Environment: real
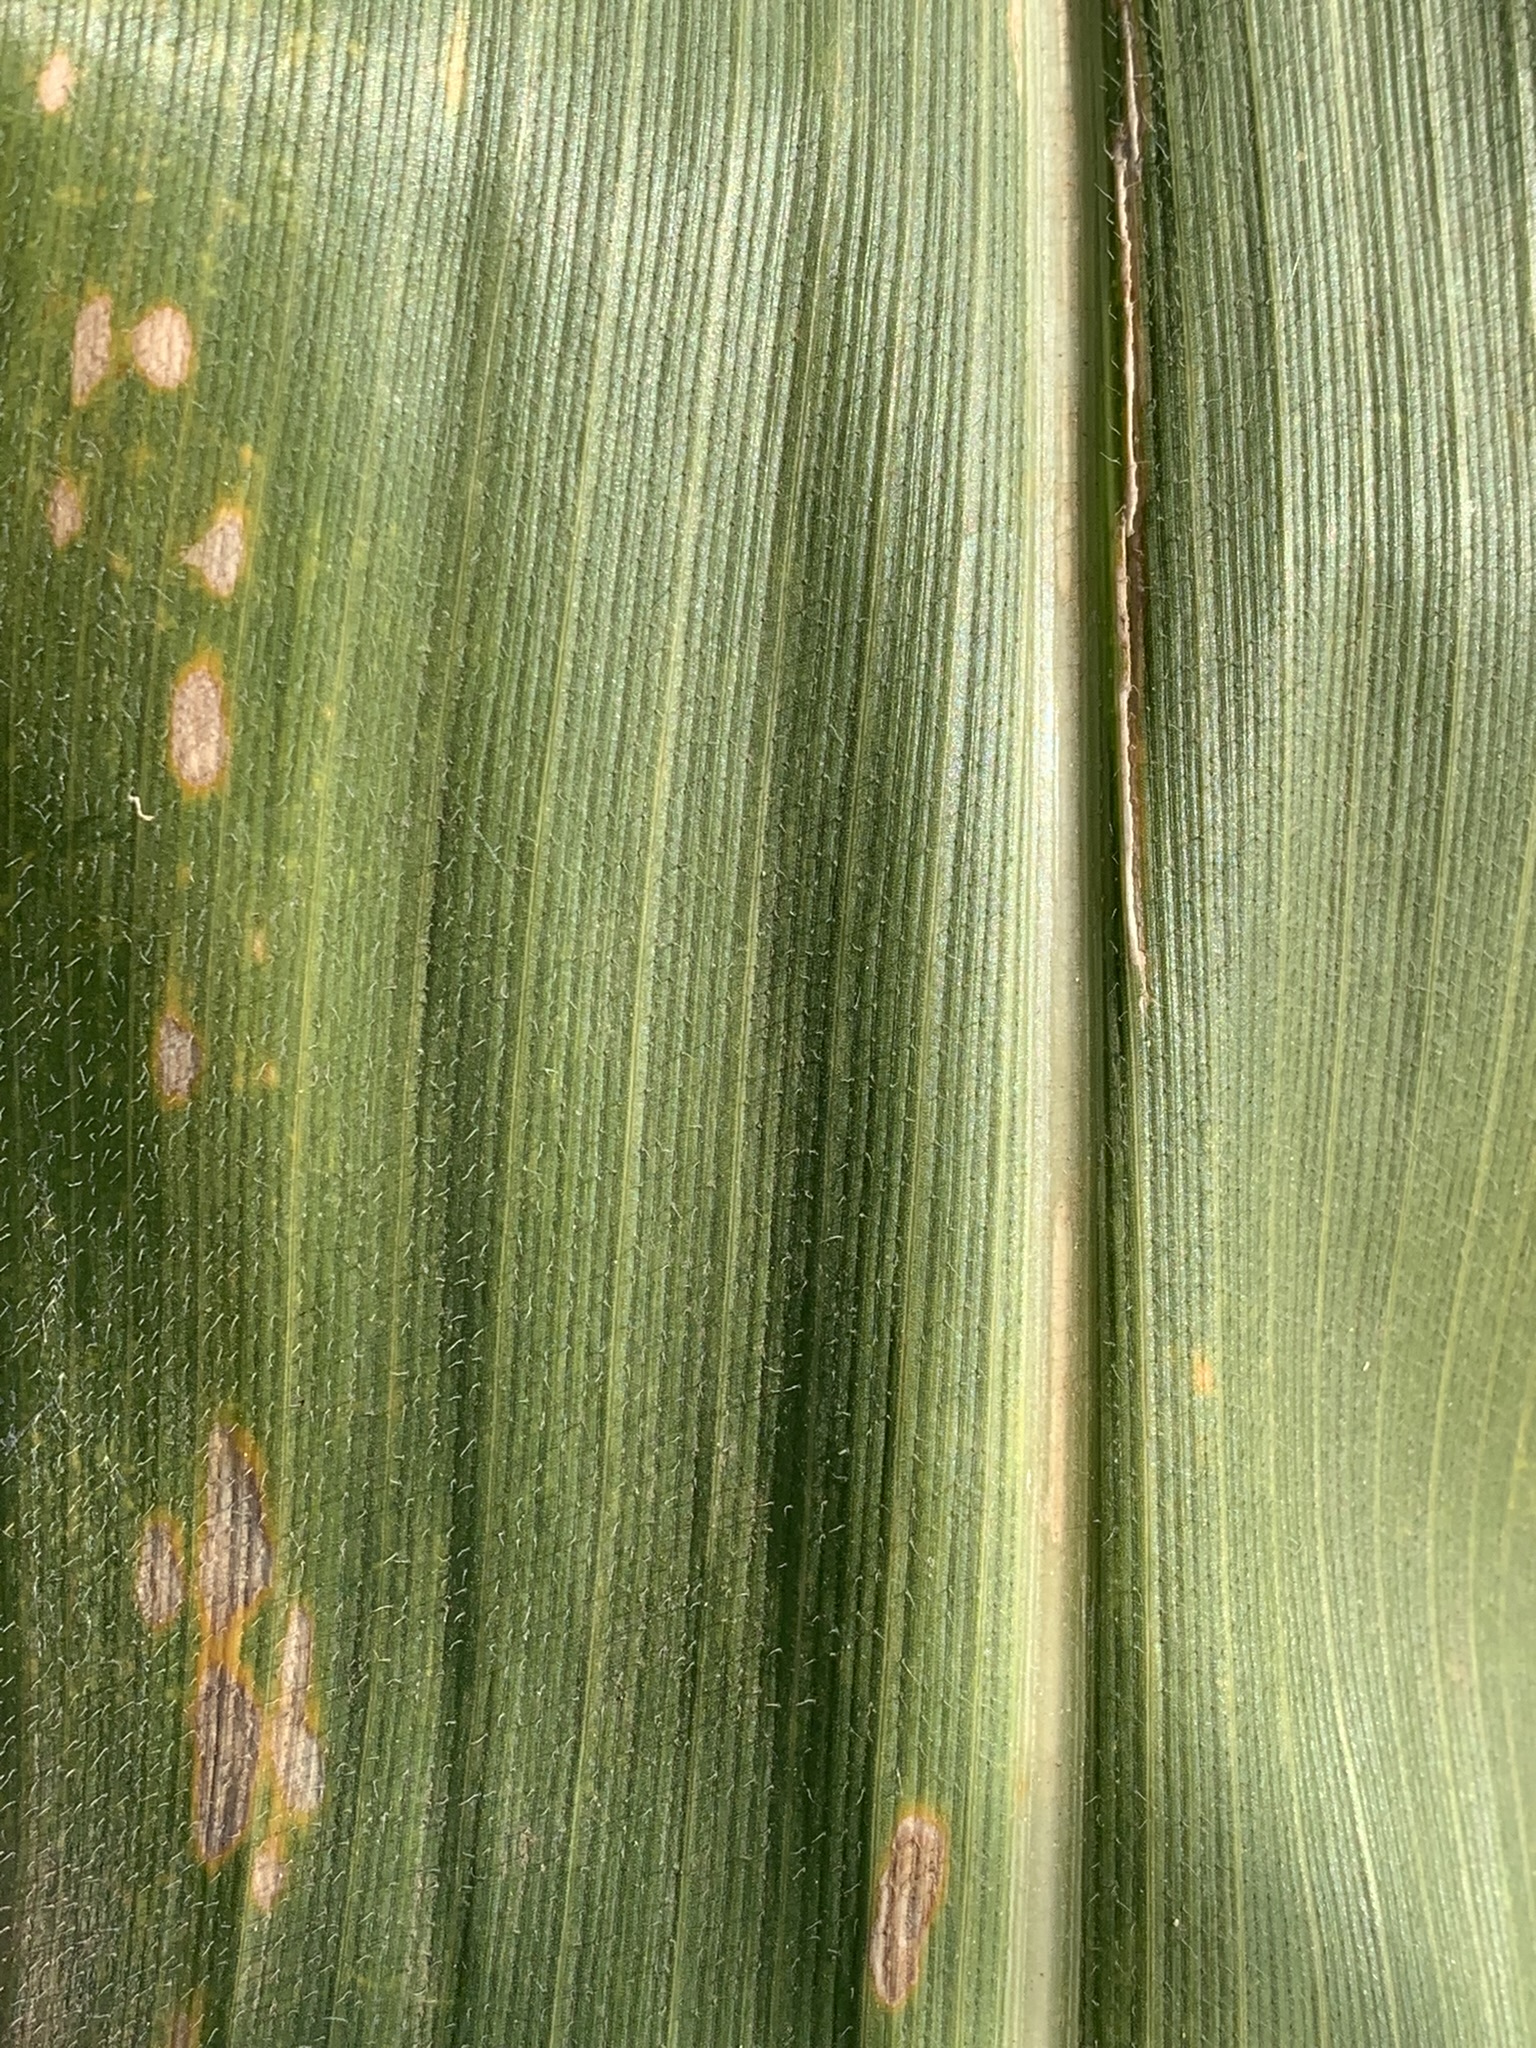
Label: lethal_necrosis